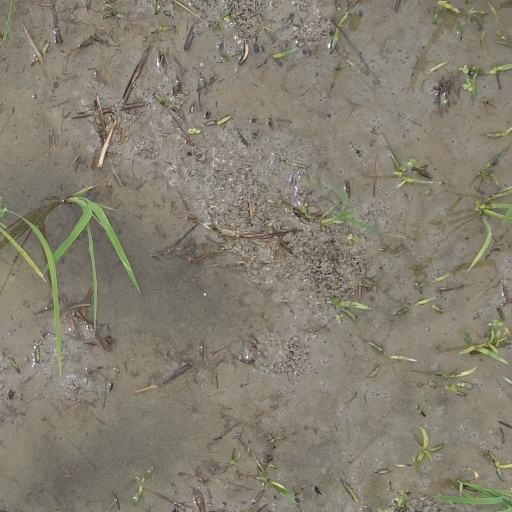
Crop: rice